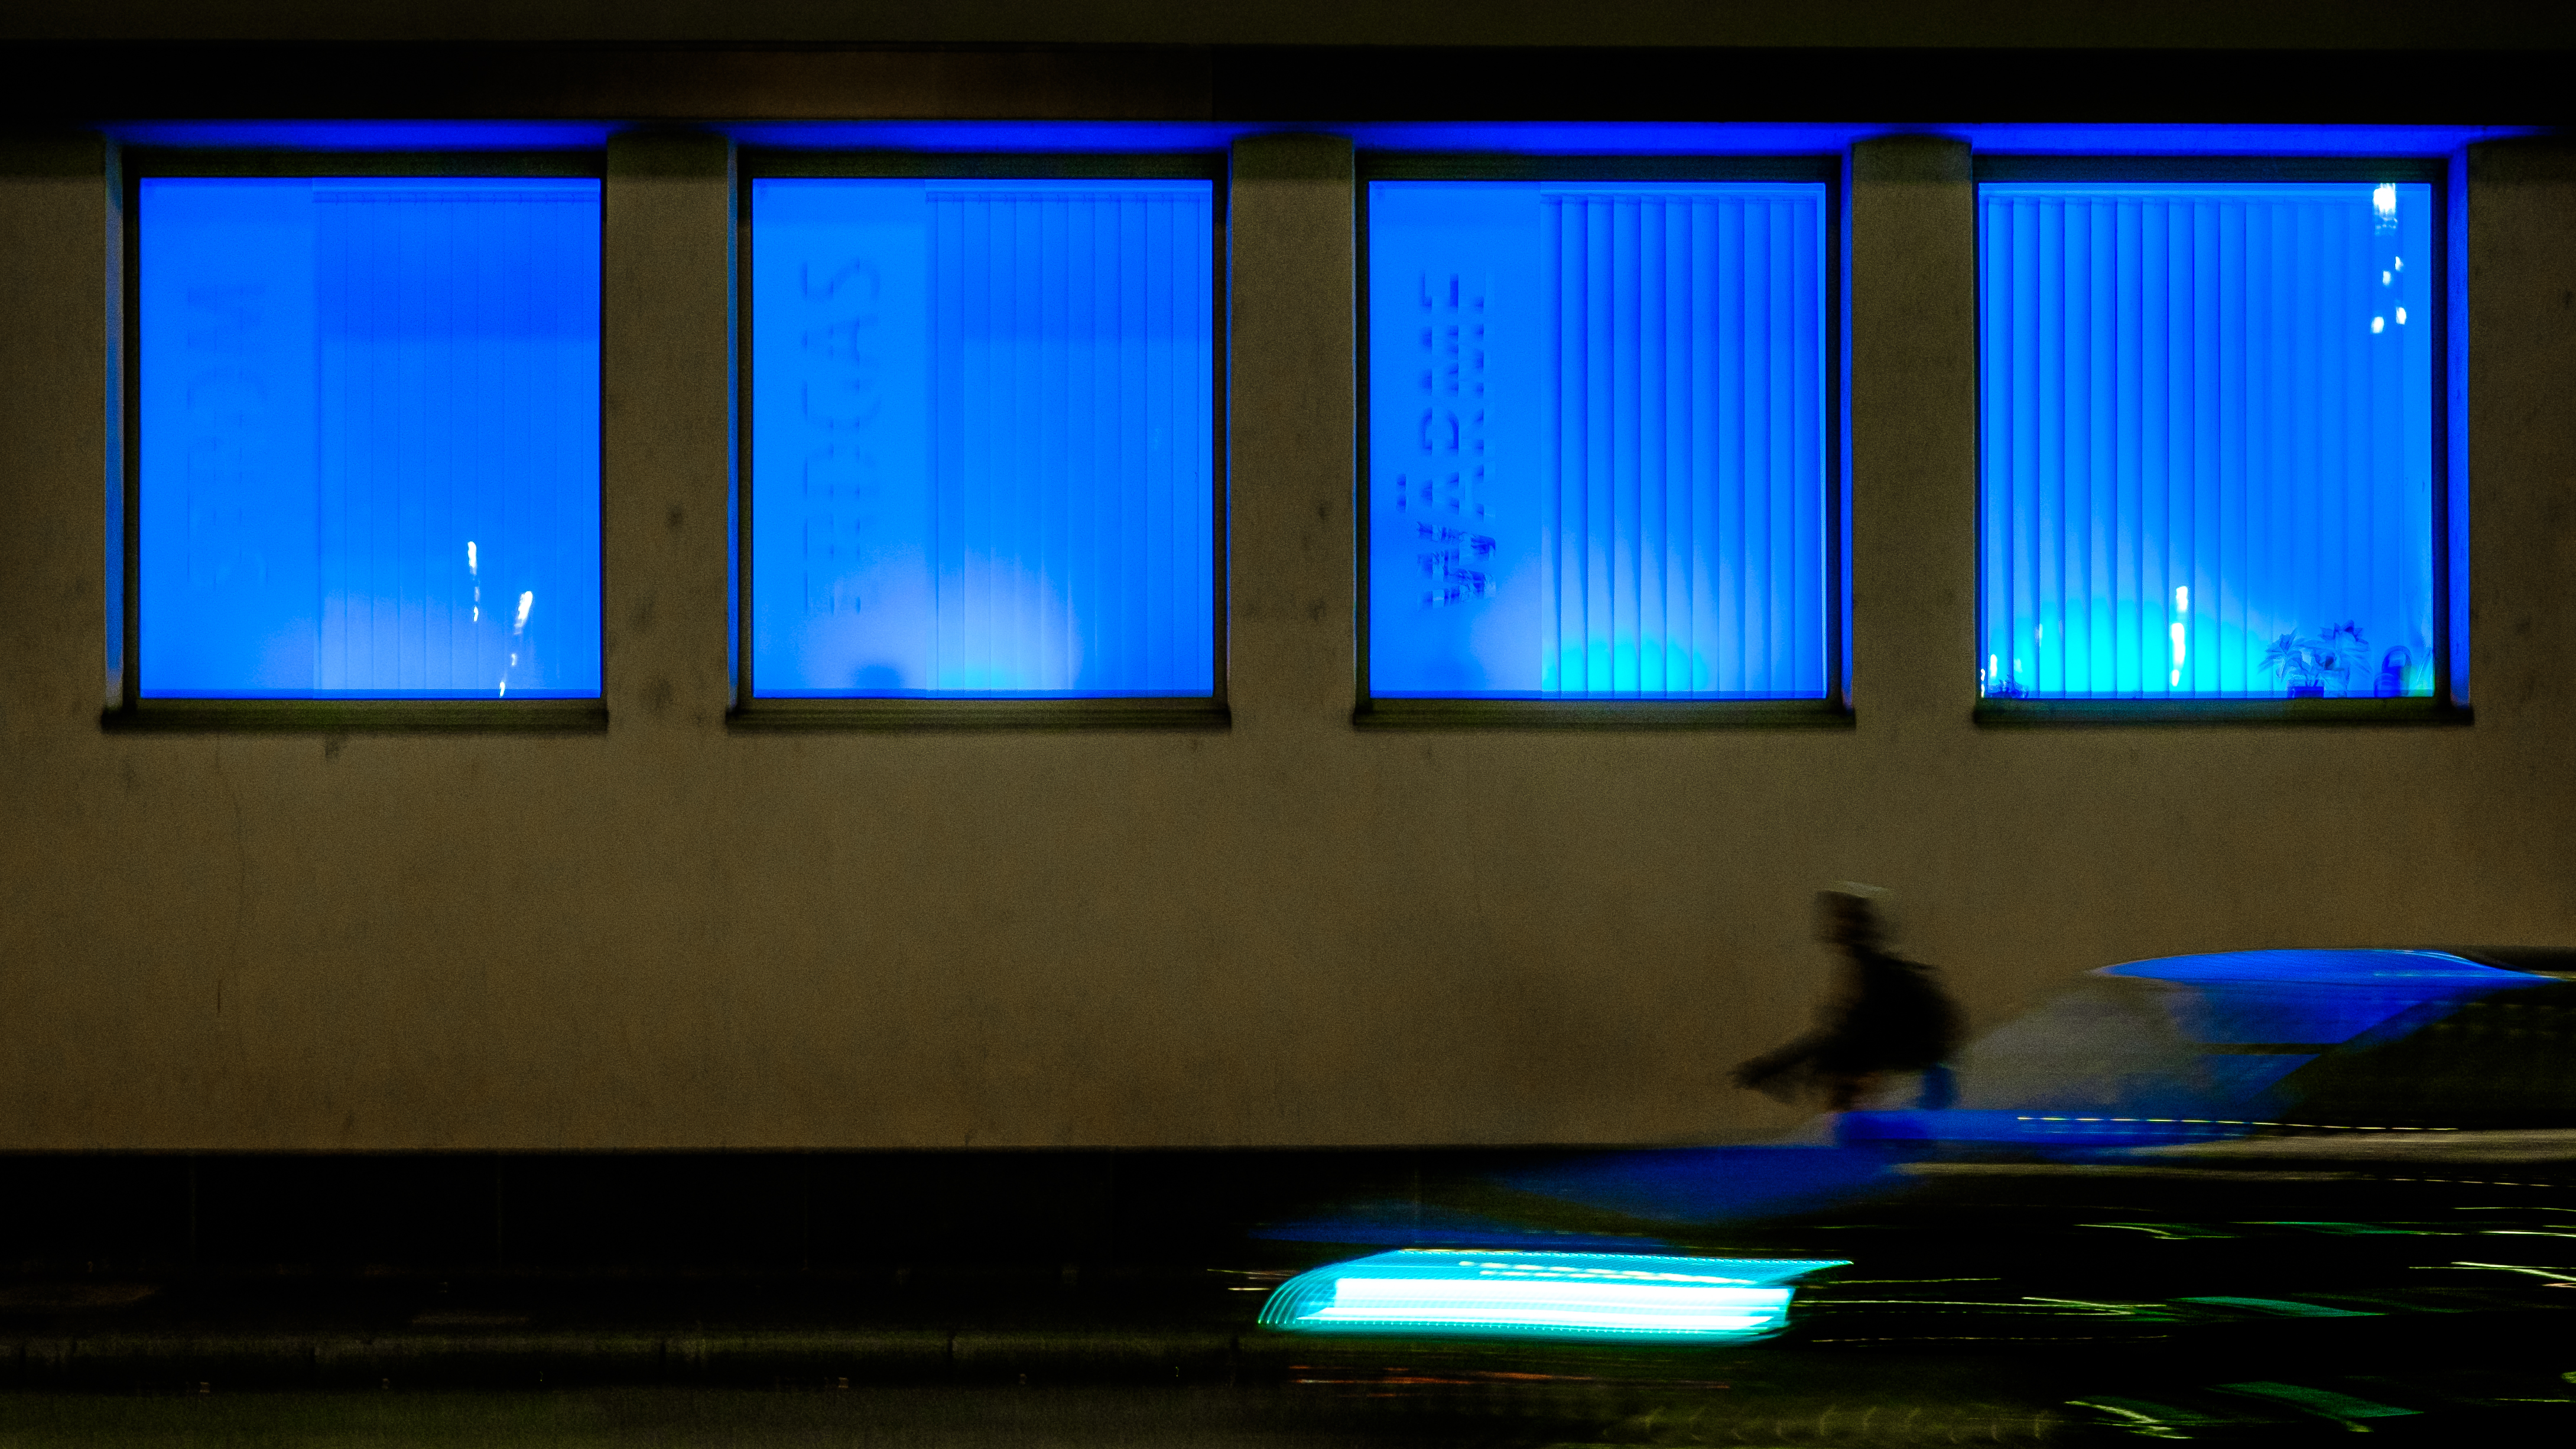
light, window, color, blue, signage, lighting, screenshot, display device, electronic signage, flat panel display